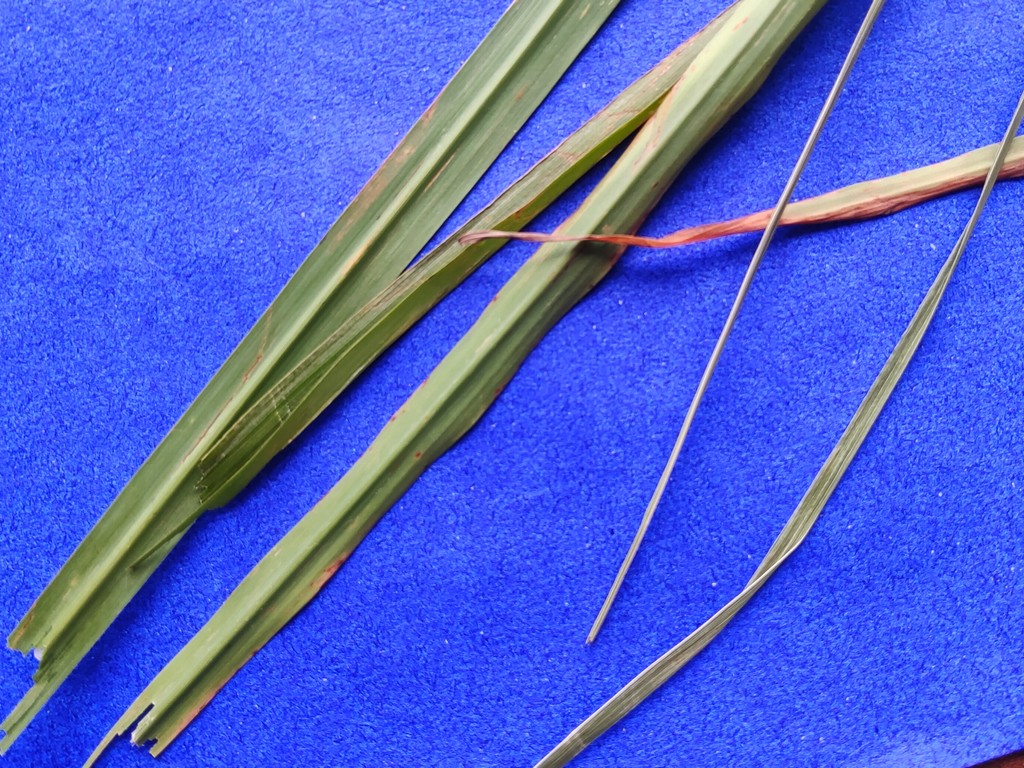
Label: Unhealthy